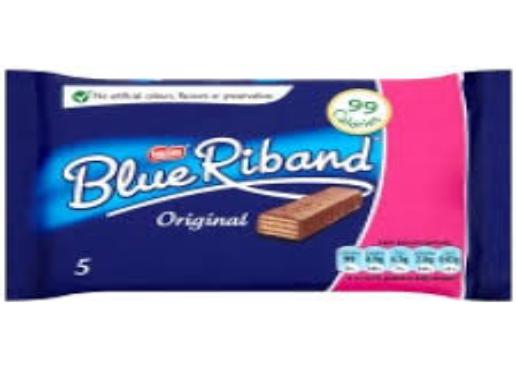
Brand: Blue Riband
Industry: Food